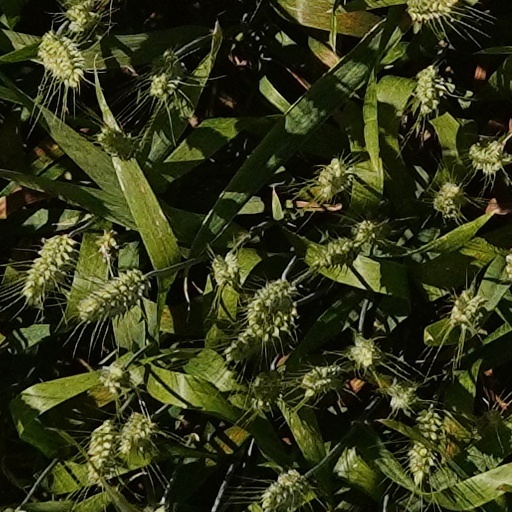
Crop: wheat